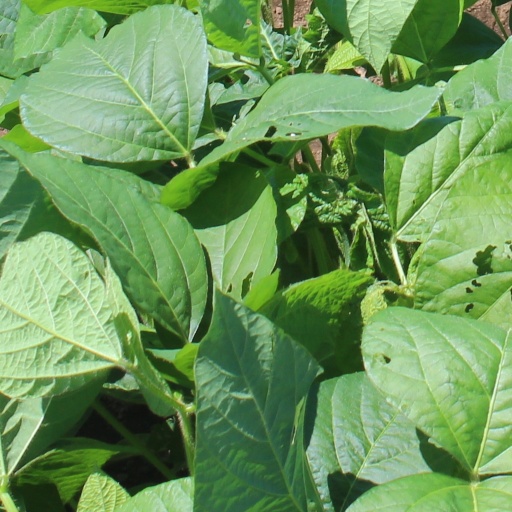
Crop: soybean